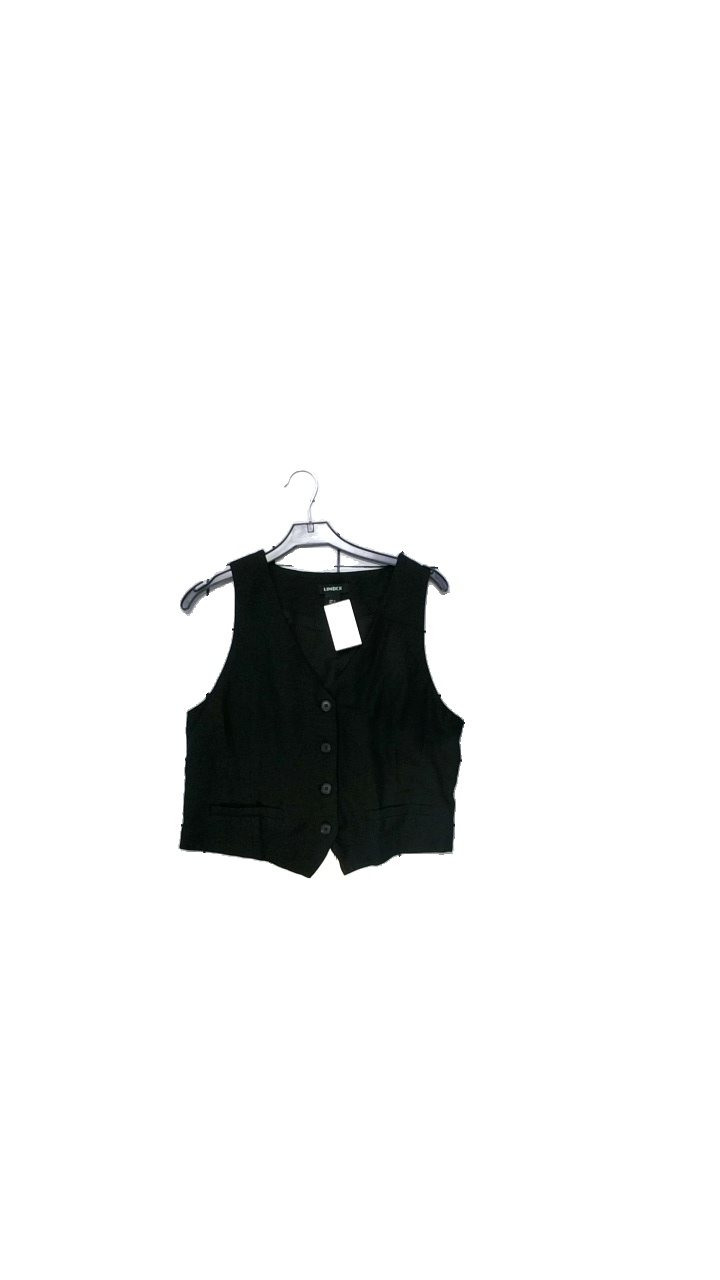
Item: Vest (Ladies)
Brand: Lindex
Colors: Black
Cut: Regular
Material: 55%Linnen,45%Viscose
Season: All
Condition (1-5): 4
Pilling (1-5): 4
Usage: Reuse
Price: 50-100